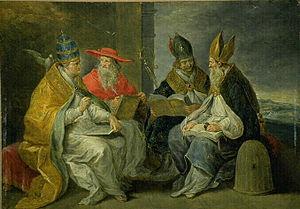
Les quatre Docteurs de l'église